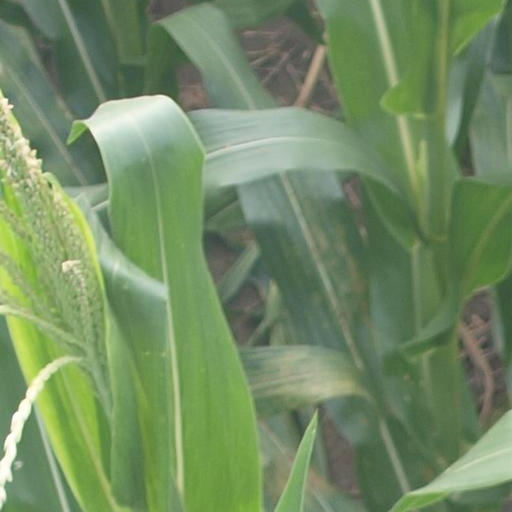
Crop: maize; corn